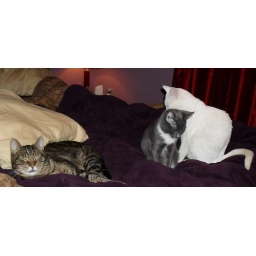
All three cats in the bed